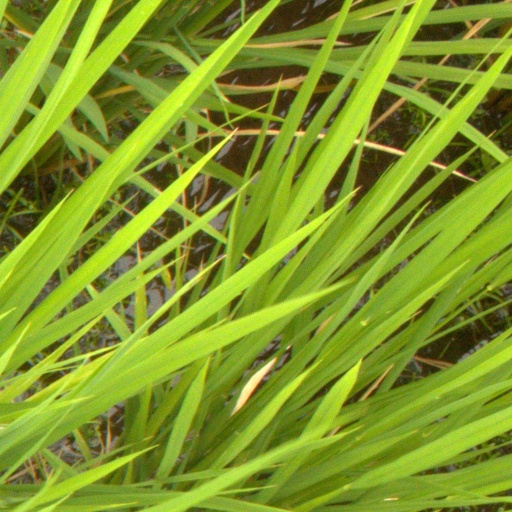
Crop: rice